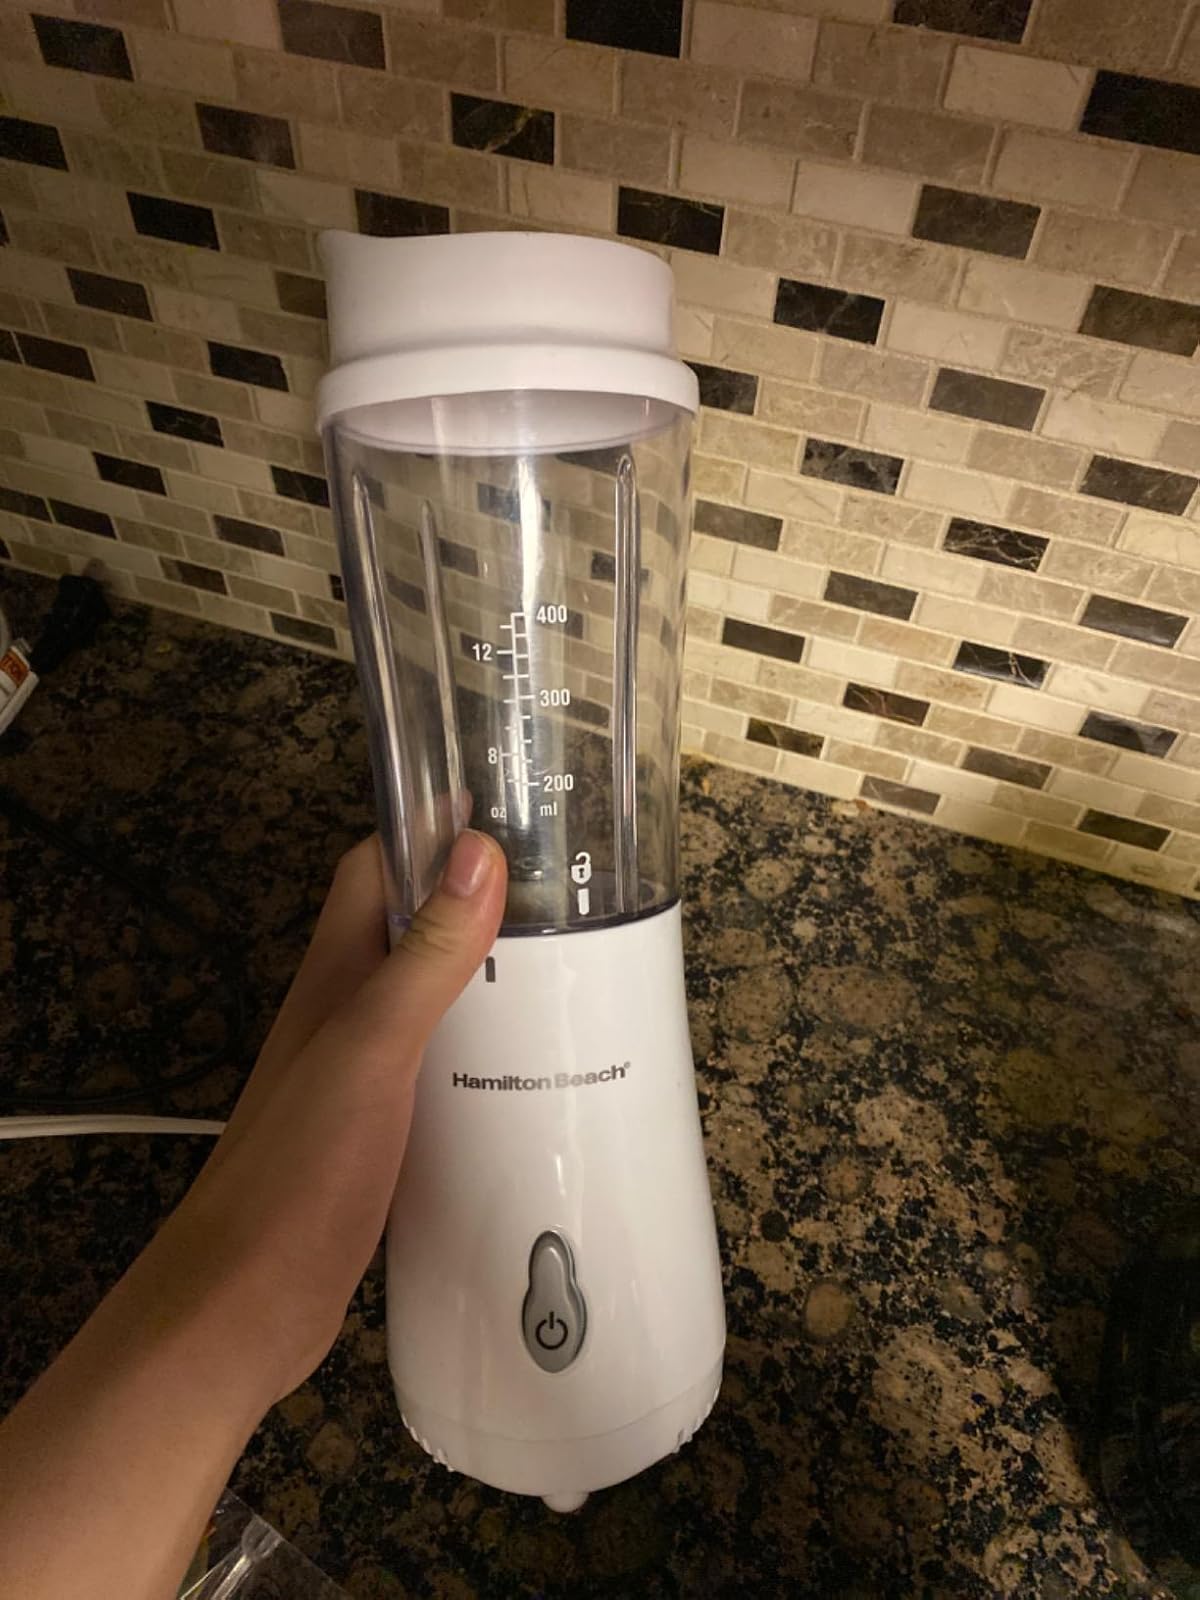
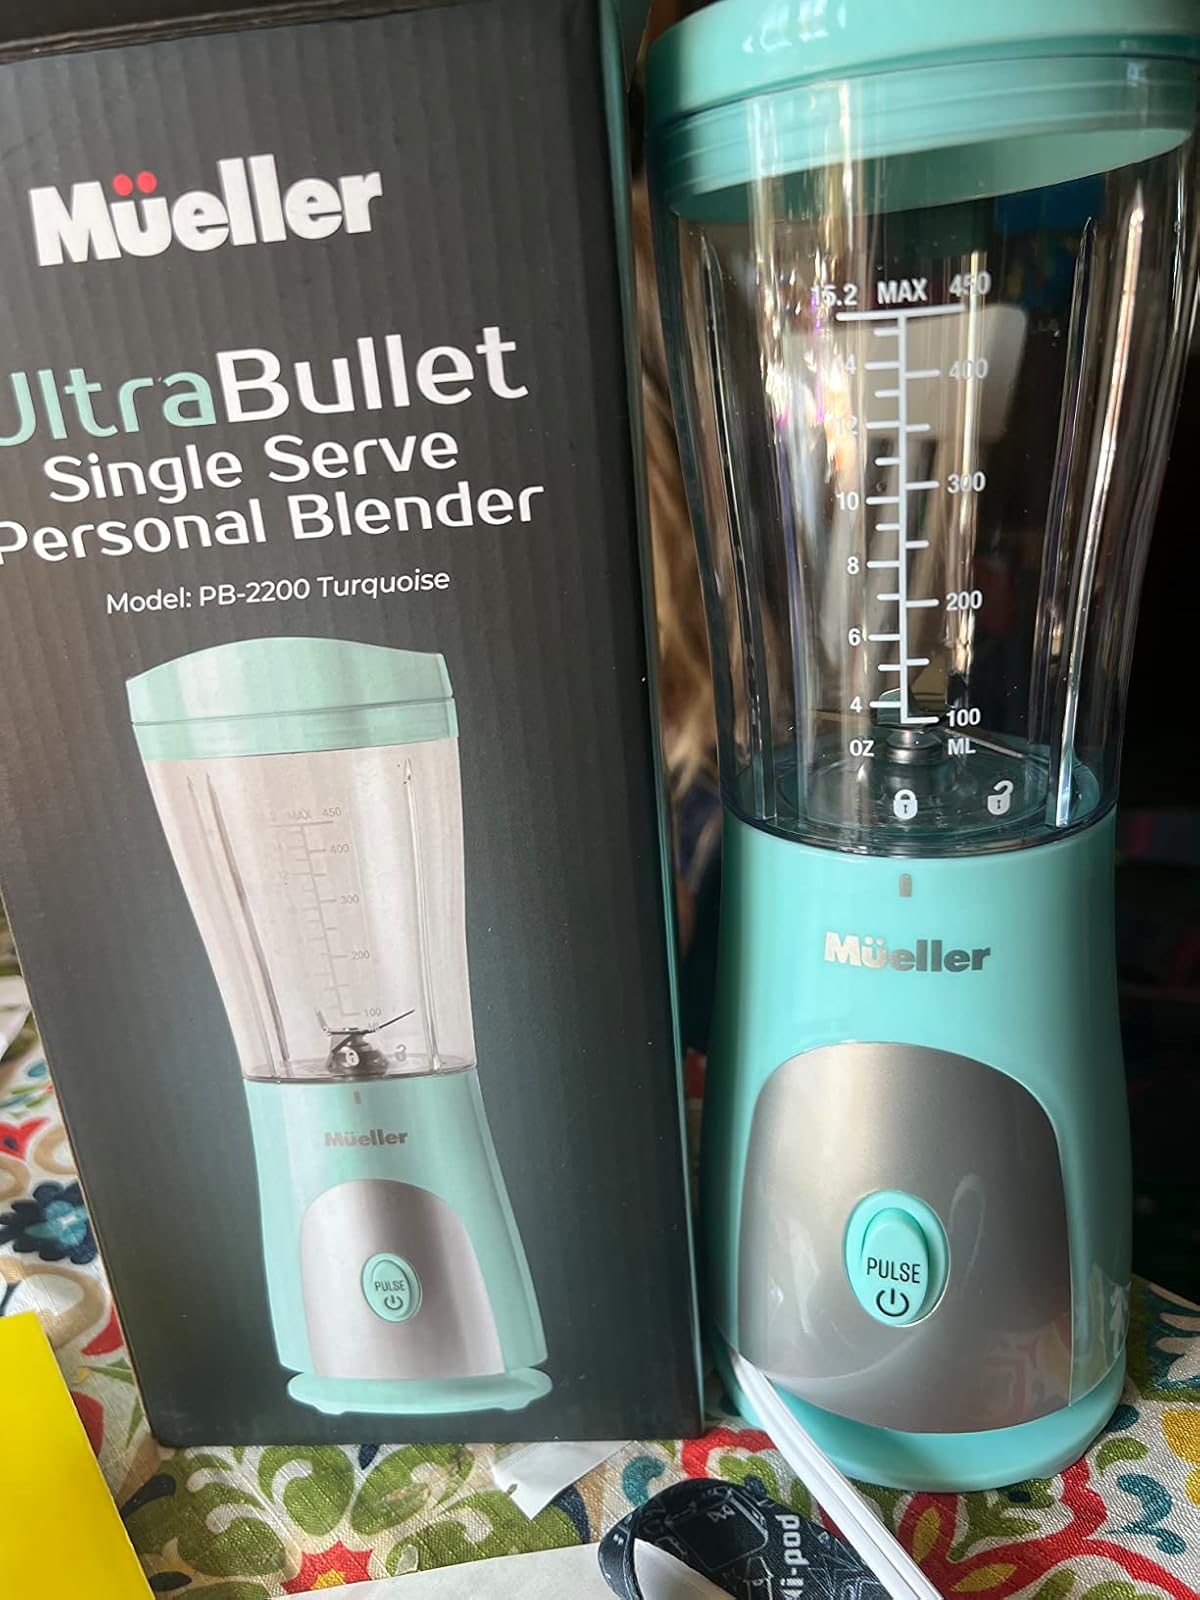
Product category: items_blender
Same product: no